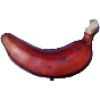
Label: Banana Red 1